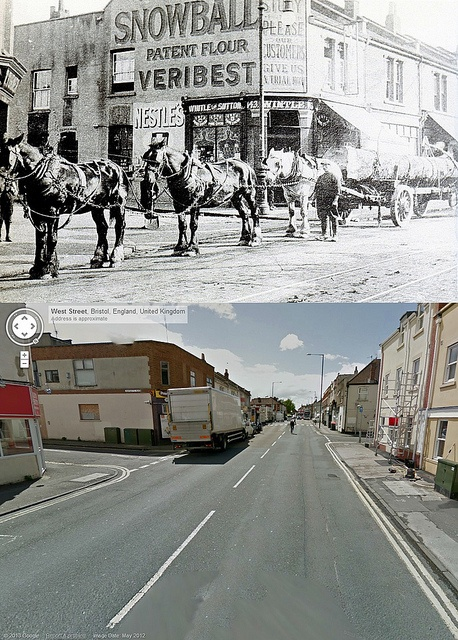
two photos of an old street with horses and a new street with a truck
A picture of an old western town and a picture of the town now.
a split photo of a town past and present
Split photograph showing horse drawn wagon in first panel and truck on roadway on second panel.
A street with a horse and buggy on it is above a street with a truck on it.